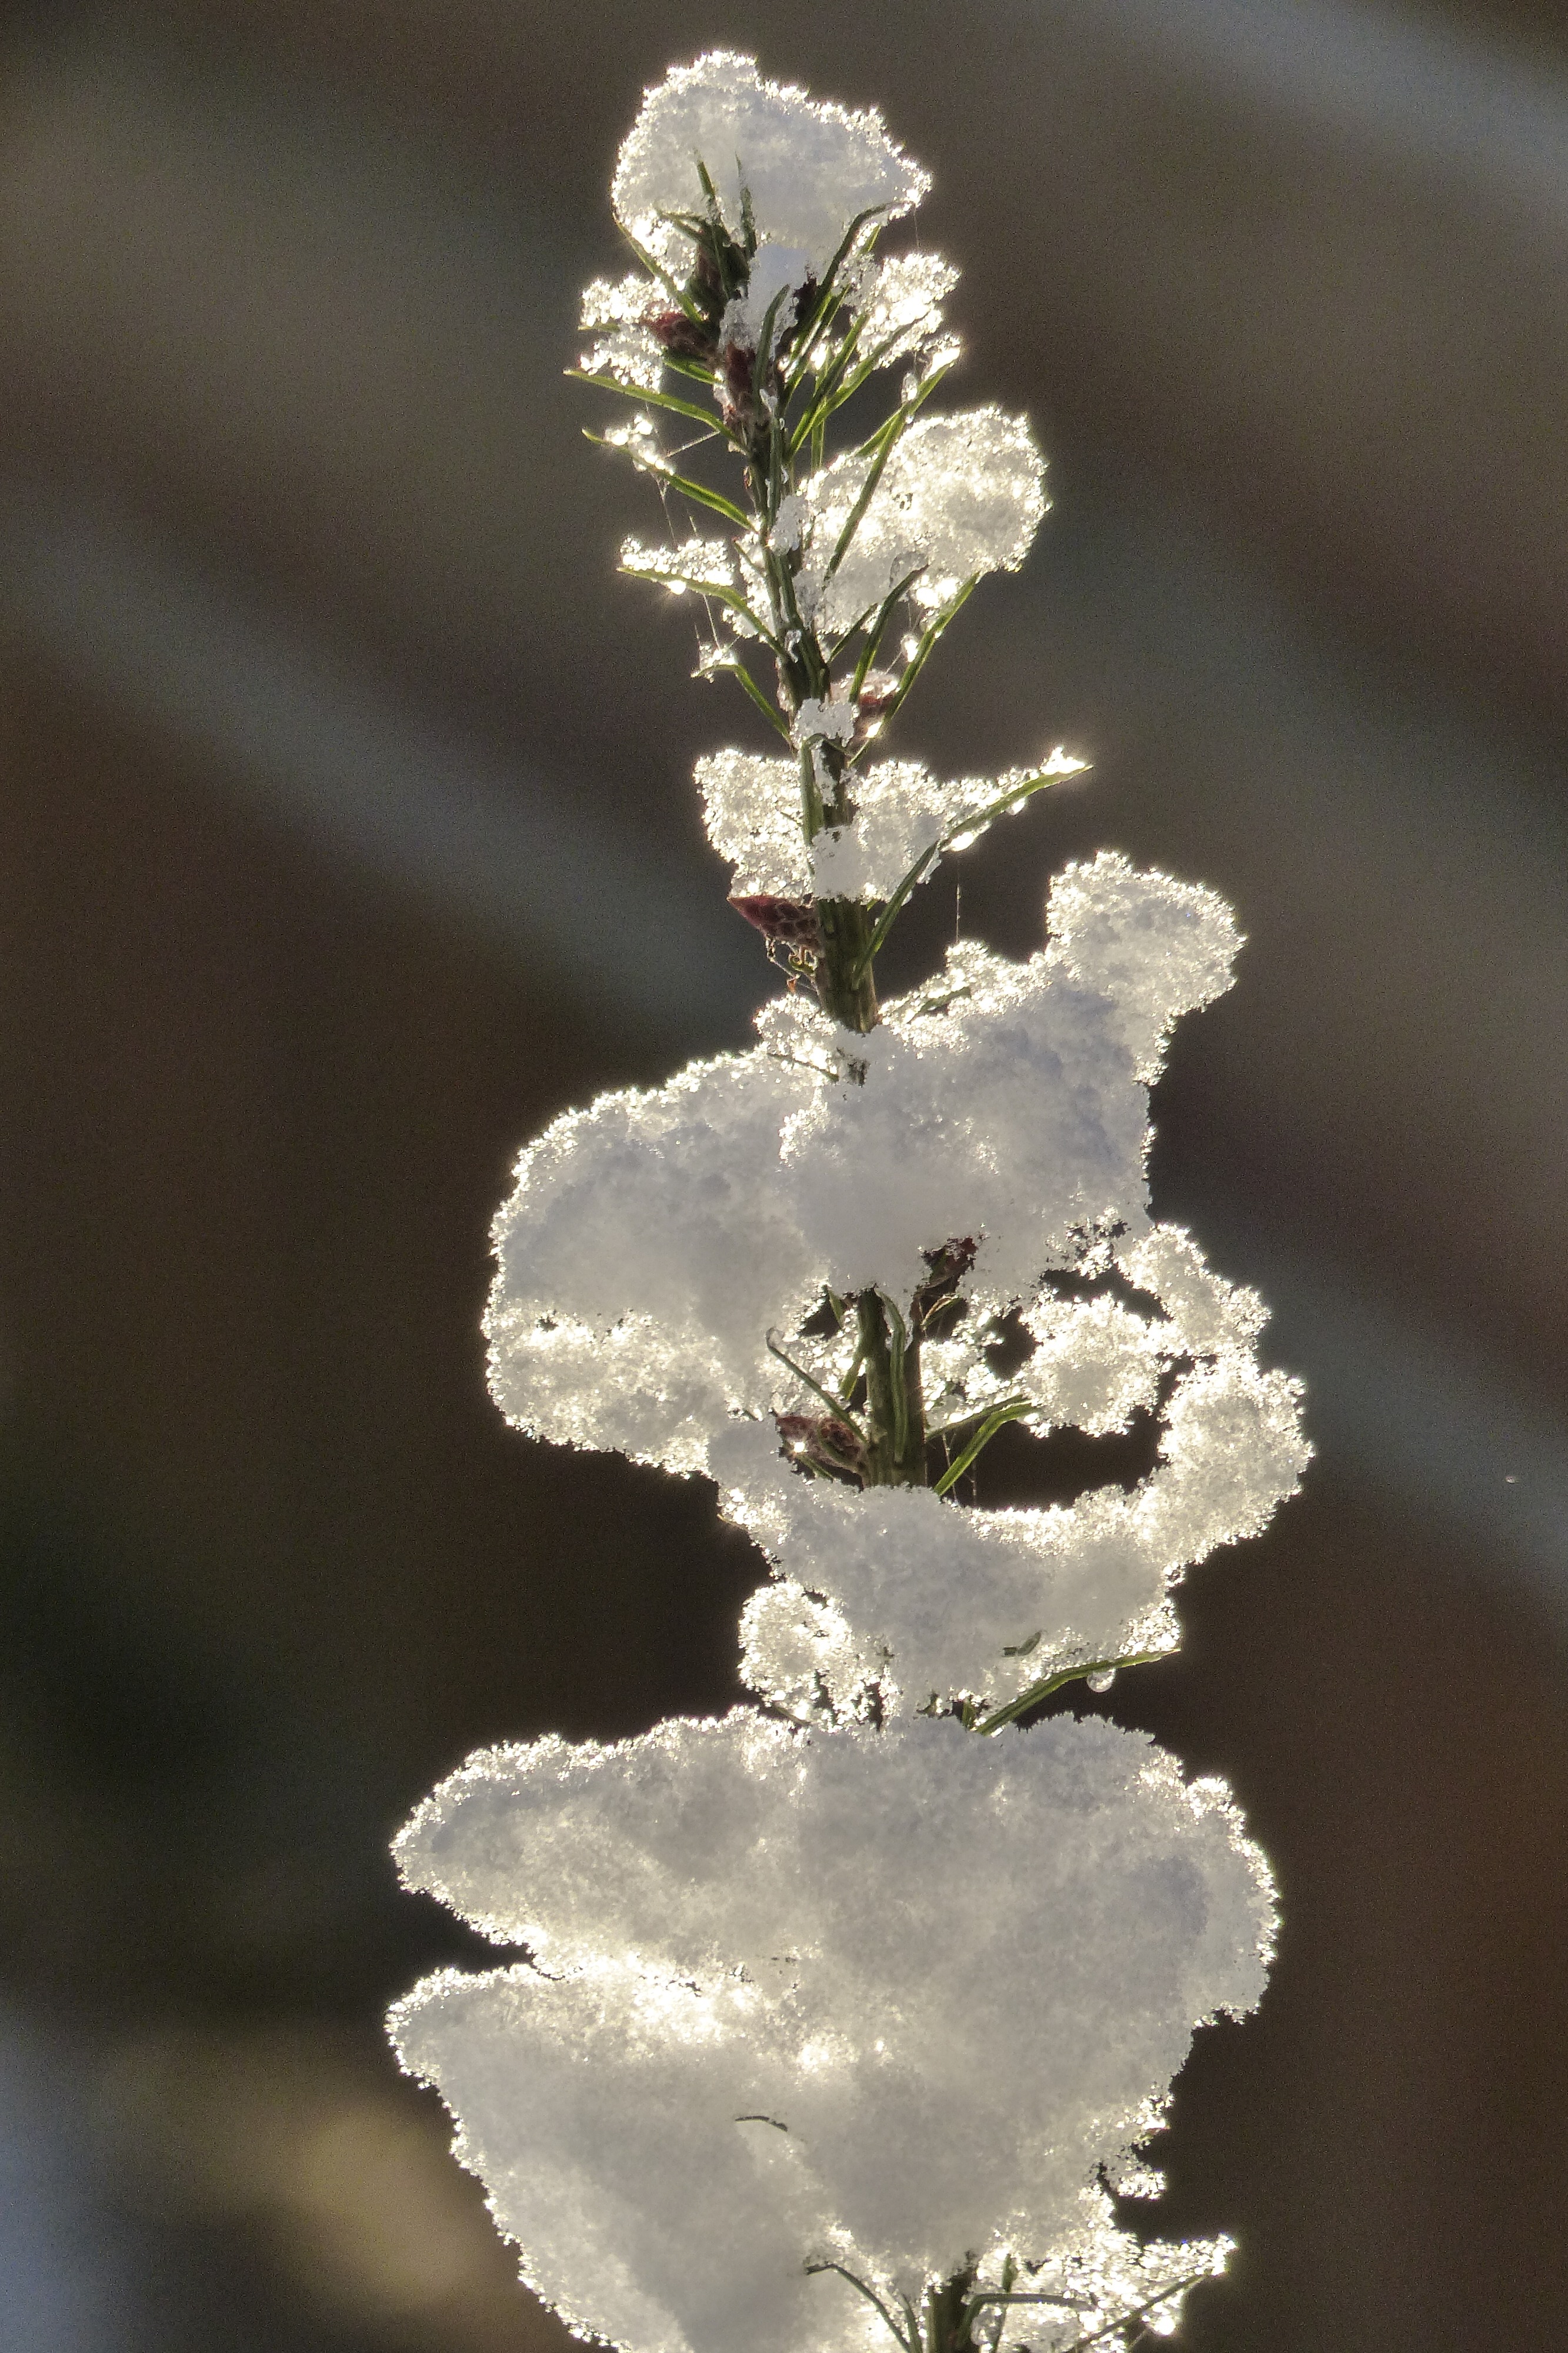
landscape, nature, forest, branch, snow, cold, winter, frost, spring, scenery, season, twig, close up, trees, dream, canada, early, freezing, macro photography, british columbia, canim lake, plant stem, heavy snow